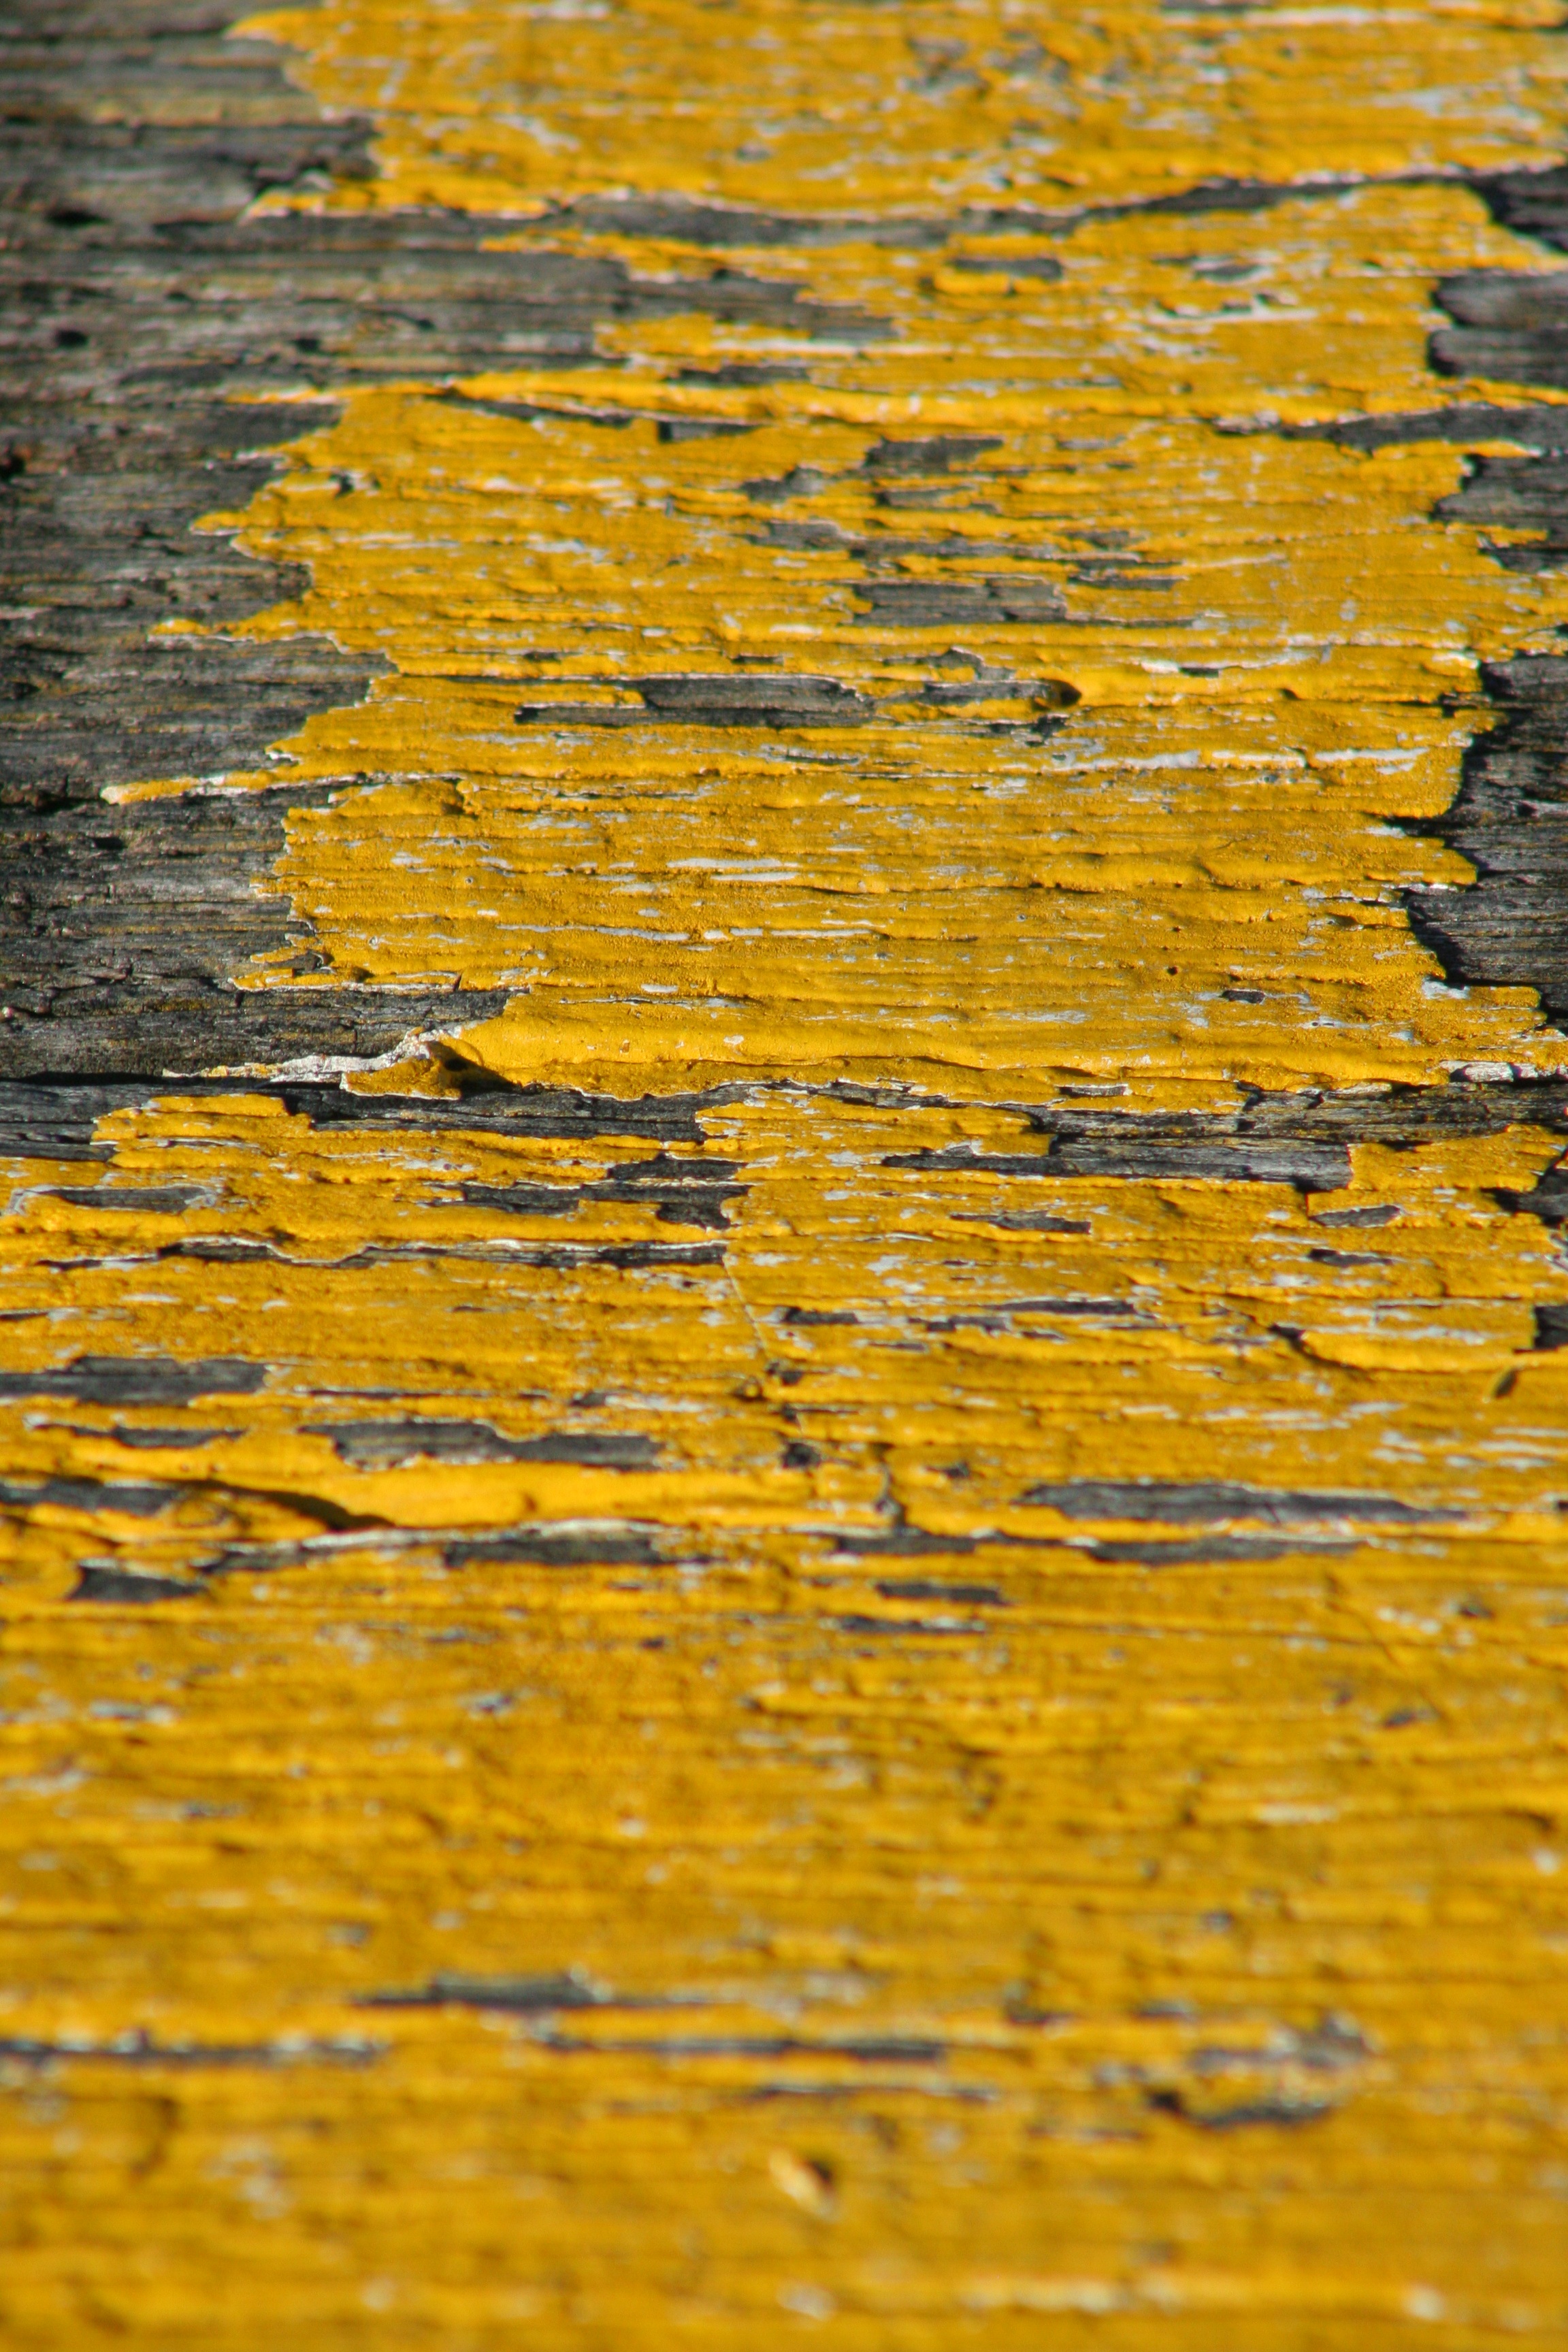
water, sky, wood, sunlight, texture, rustic, reflection, color, calm, paint, colorful, yellow, flake, colour, timber, flaking